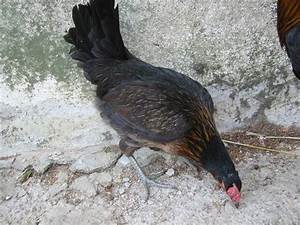
Label: gallina